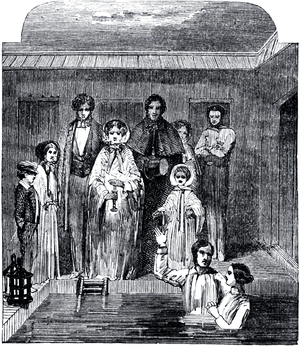
L'Église de Jésus-Christ des saints des derniers jours est une Église chrétienne restaurationniste née dans l'État de New York, aux États-Unis, en 1830. Elle se considère comme une religion révélée. Son siège mondial se trouve à Salt Lake City dans l'Utah. Aux États-Unis, avec 6,16 millions de membres, elle est la quatrième confession chrétienne au sens large du terme. À l'échelle mondiale, elle revendique plus de 16 millions de membres.